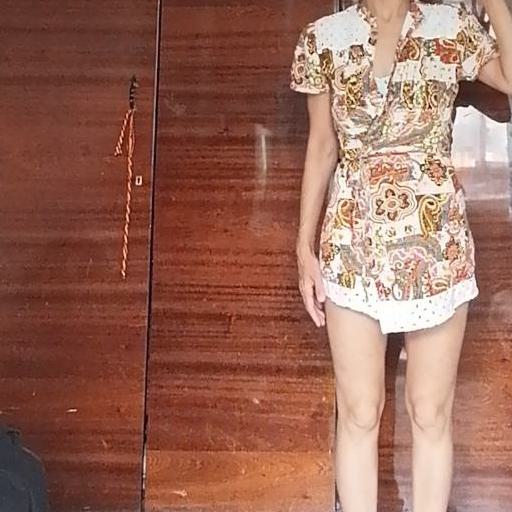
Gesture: no_gesture